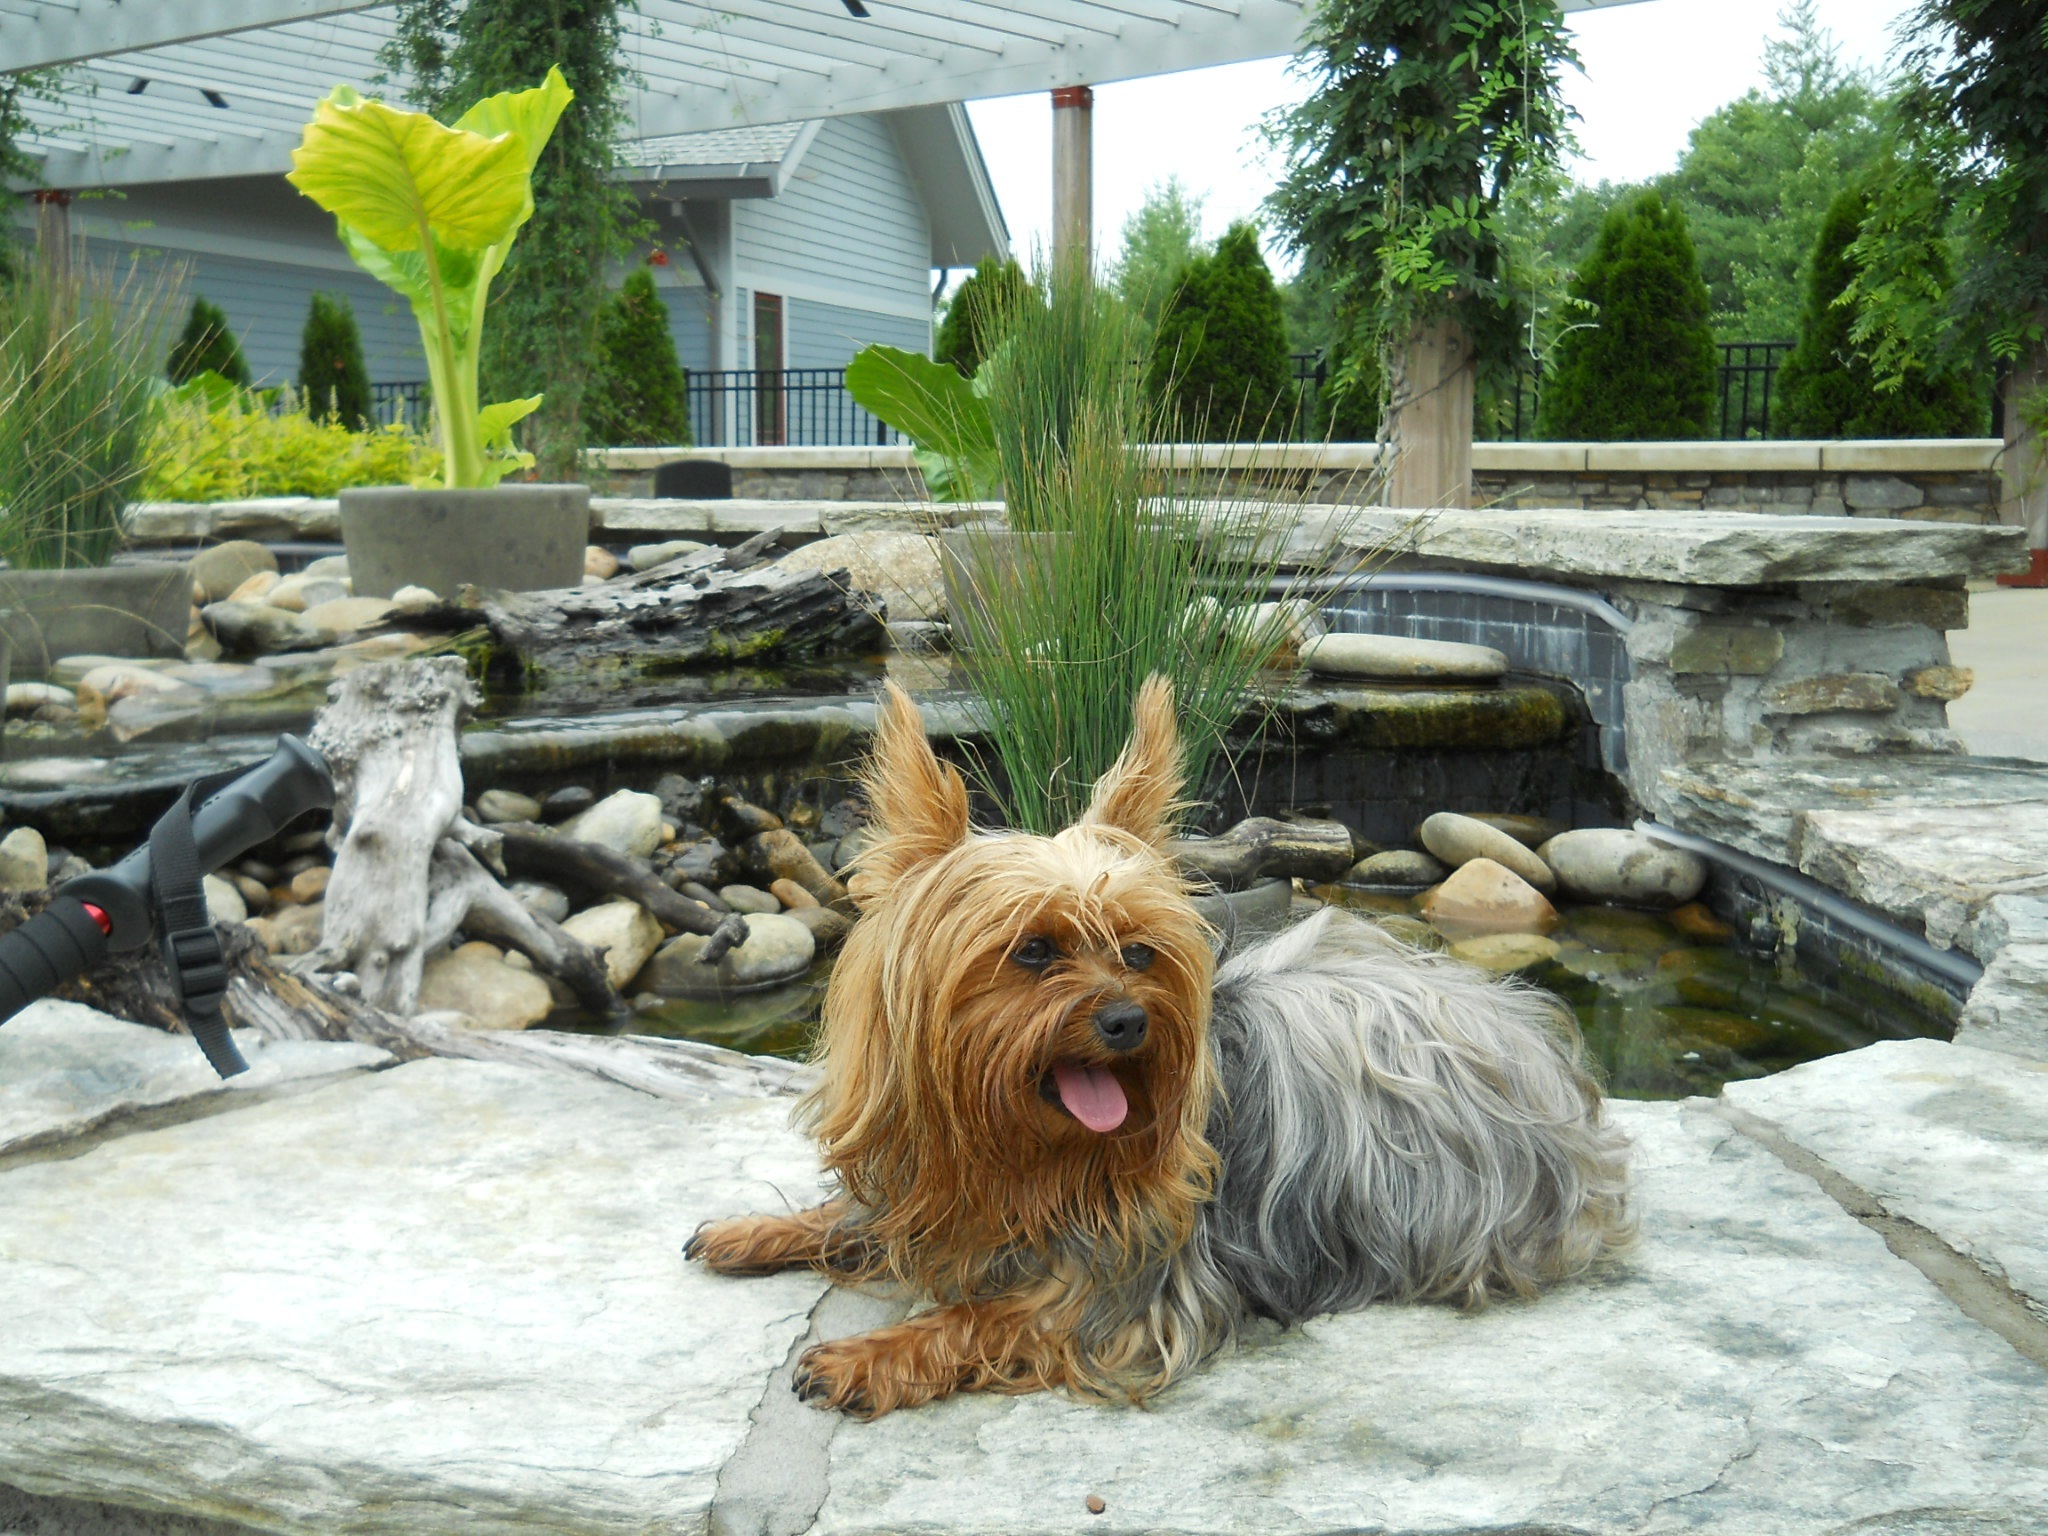
dog, stone, pet, portrait, mammal, yorkshire, little, yorkie, york, adorable, terrier, breed, yorkshire terrier, dog like mammal